LGBTQ culture in Seattle

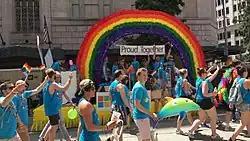
Seattle Pride, 2017

Seattle has a notably large LGBTQ community, and the city of Seattle has protected gay and lesbian workers since the passage of the Fair Employment Practice Ordinance in 1973. Seattle's LGBTQ culture is celebrated at Seattle Pride, which began in 1977 as "Gay Pride Week". Gay cabaret traveled in a circuit including Seattle and San Francisco since the 1930s. Seattleites have operated gay-friendly clubs and bars since the 1930s, including The Casino in Underground Seattle at Pioneer Square (which allowed same-sex dancing since 1930), and upstairs from it The Double Header bar was in continuous operation since 1933 or 1934 until 2015 (thought to be the oldest continuously-operating gay bar in the United States).